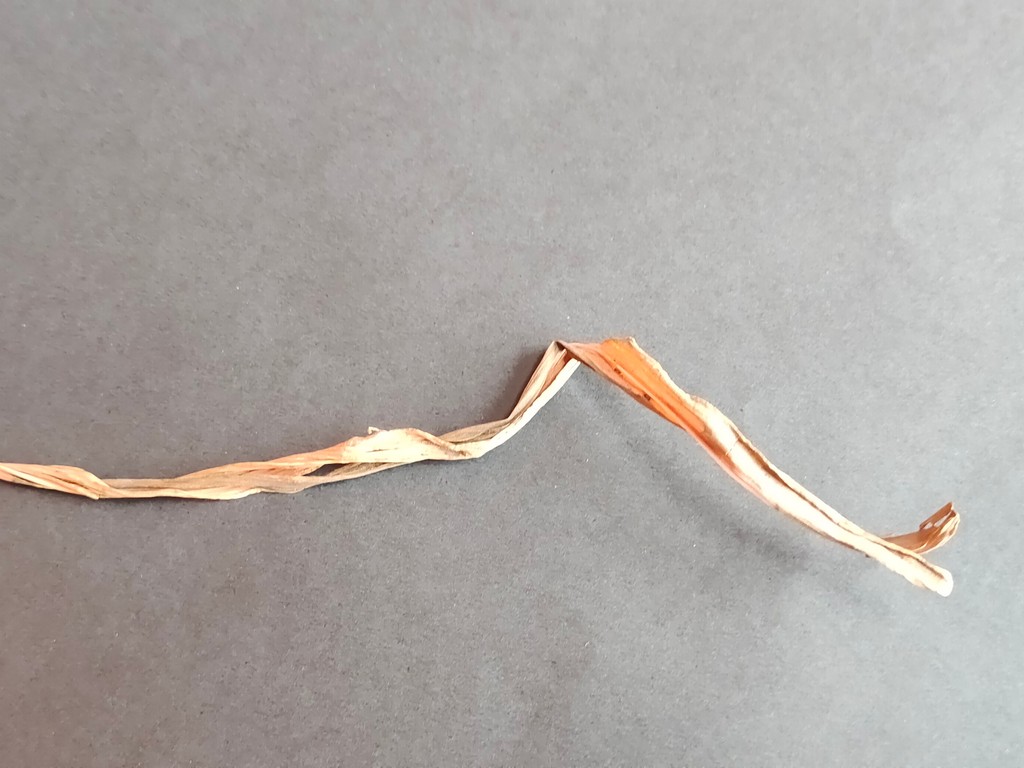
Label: Dried